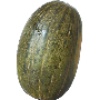
Label: Melon Piel de Sapo 1